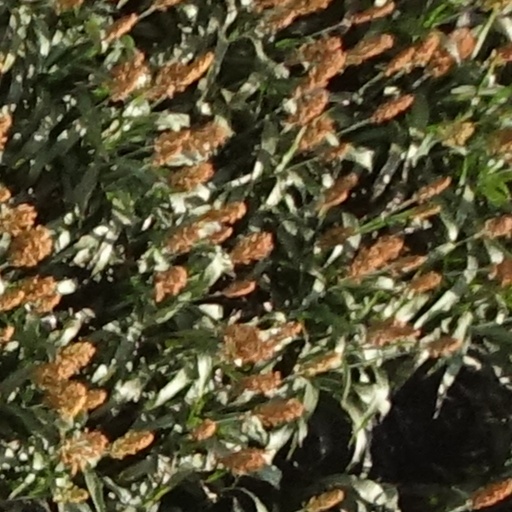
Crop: sorghum